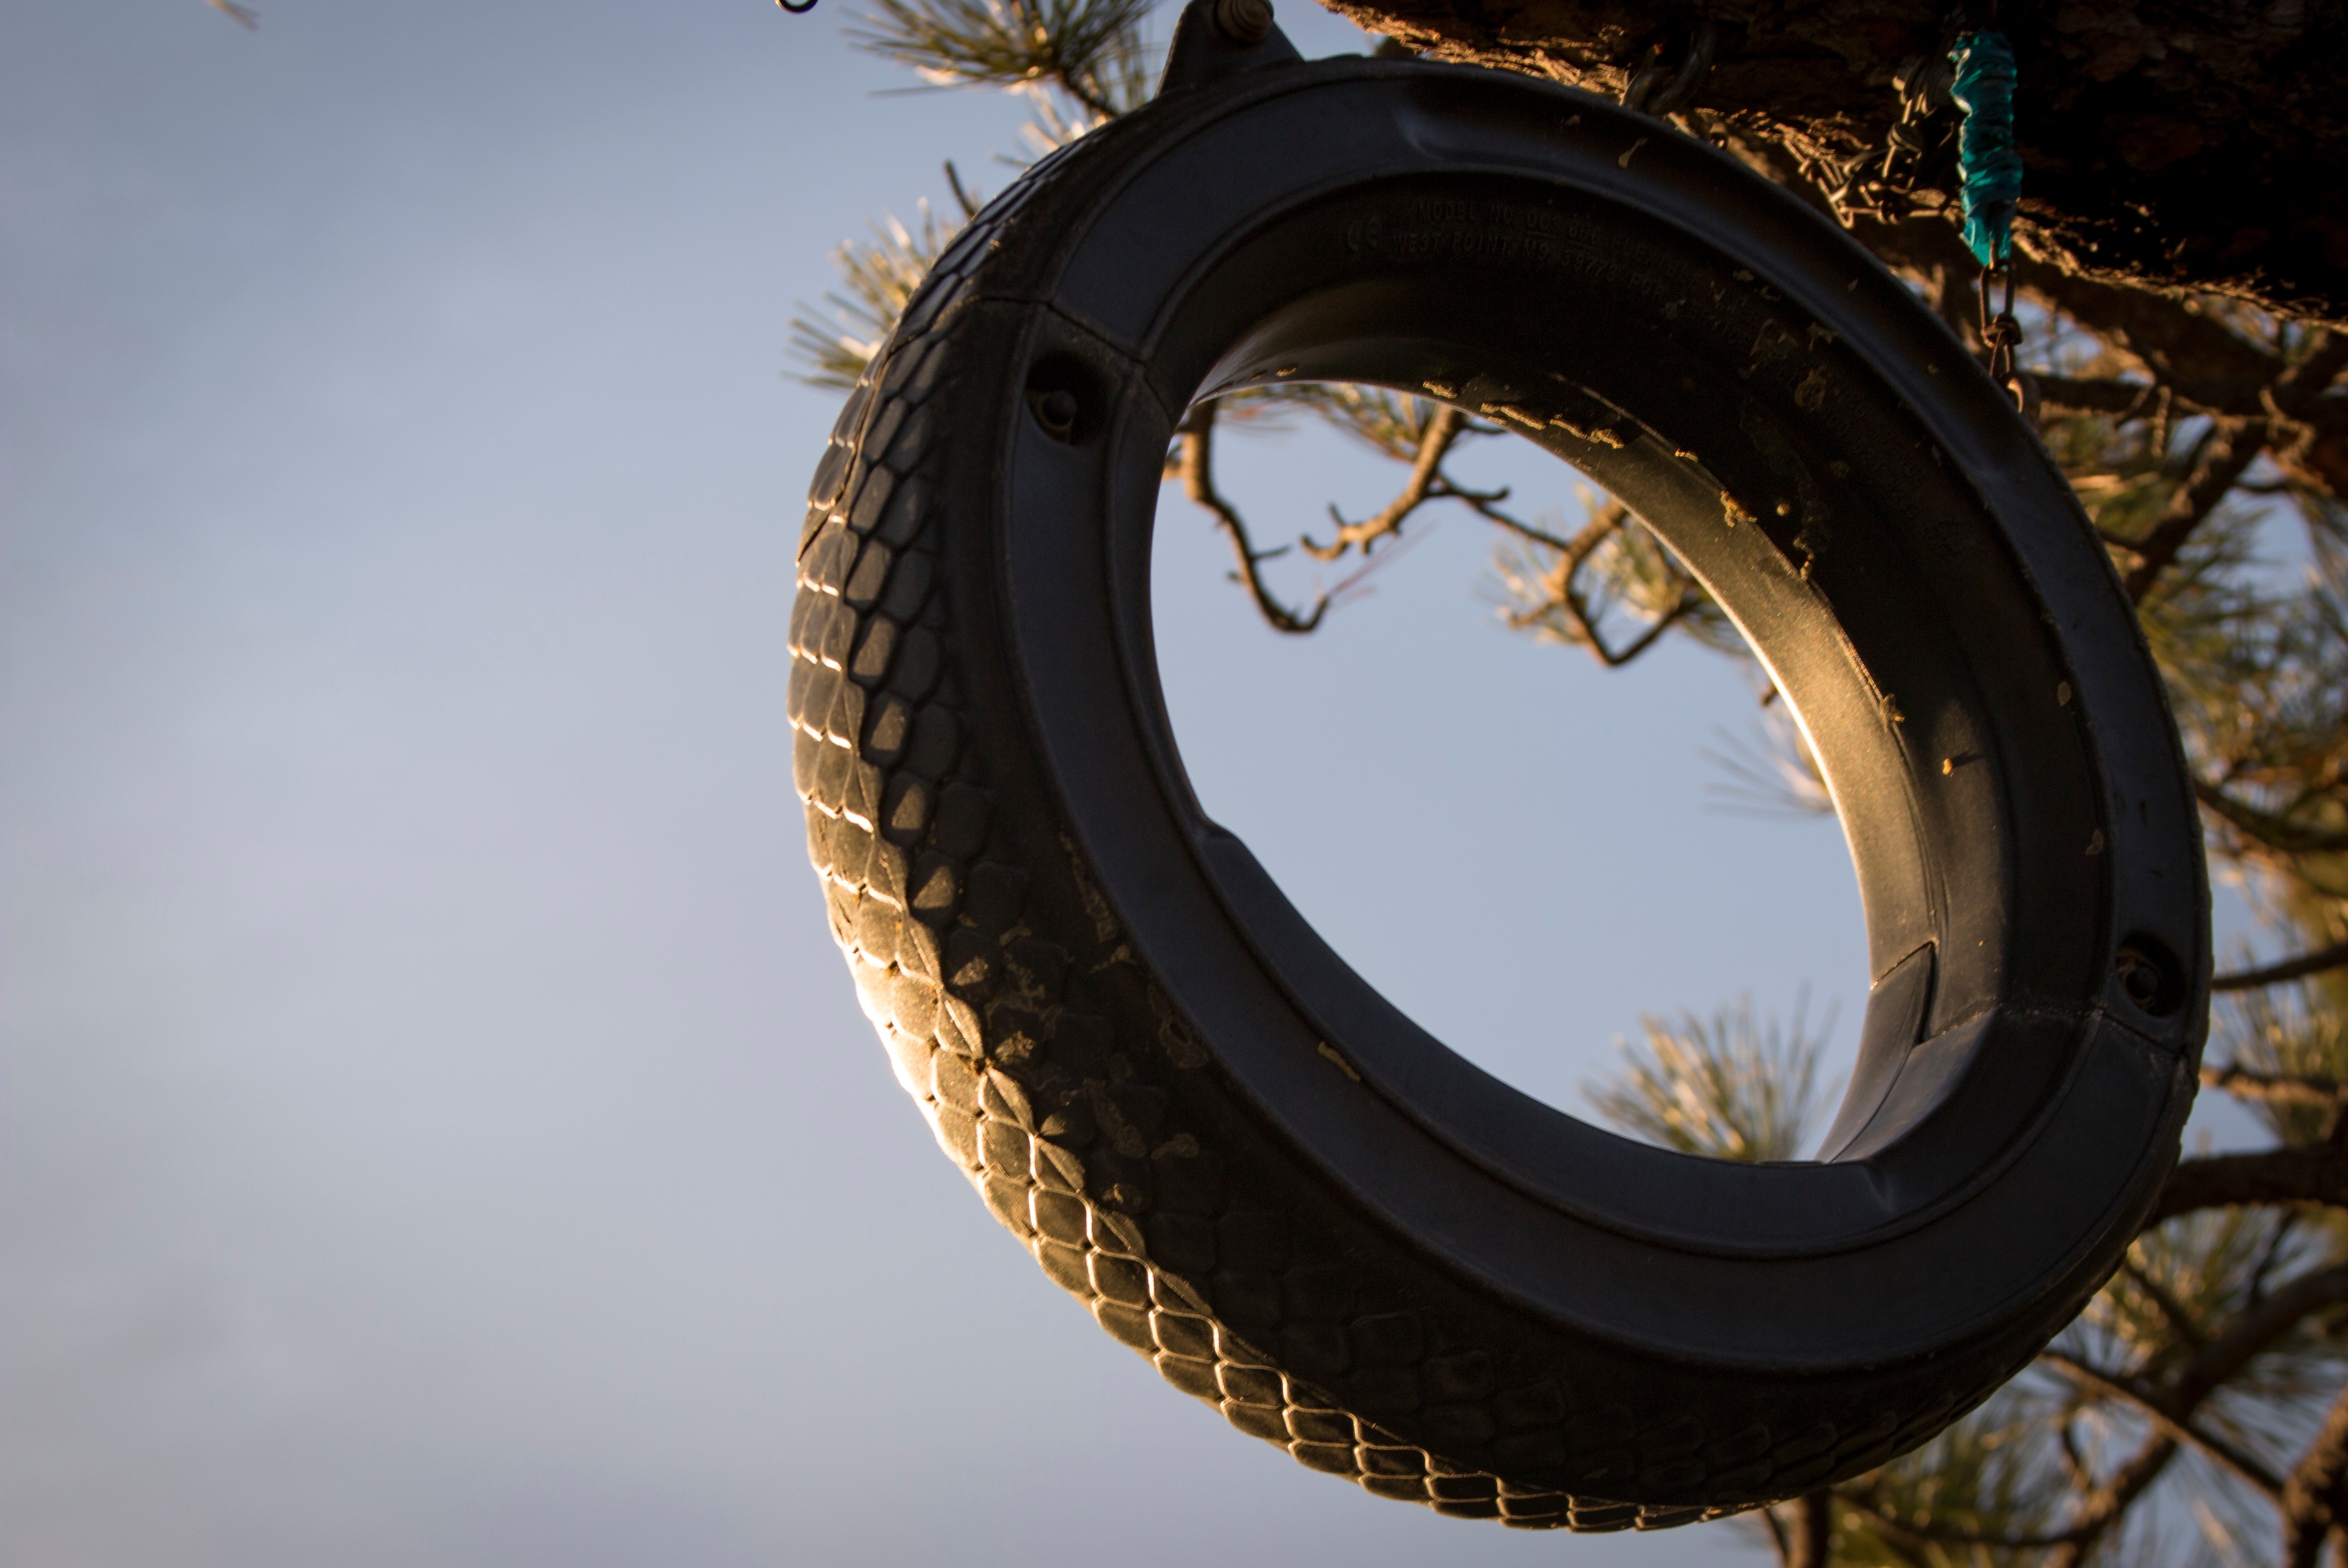
light, photography, wheel, sunlight, reflection, vehicle, lighting, circle, macro photography, atmosphere of earth